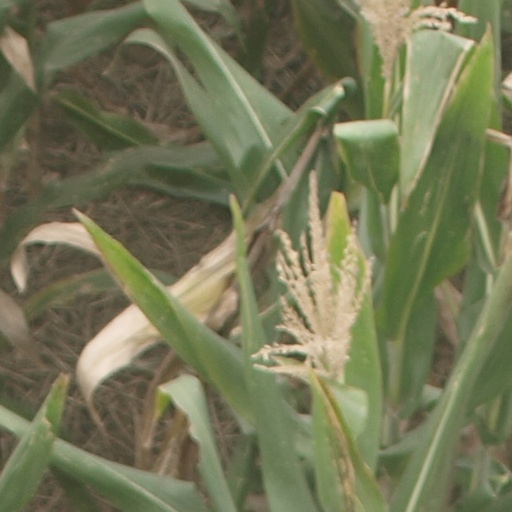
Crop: maize; corn